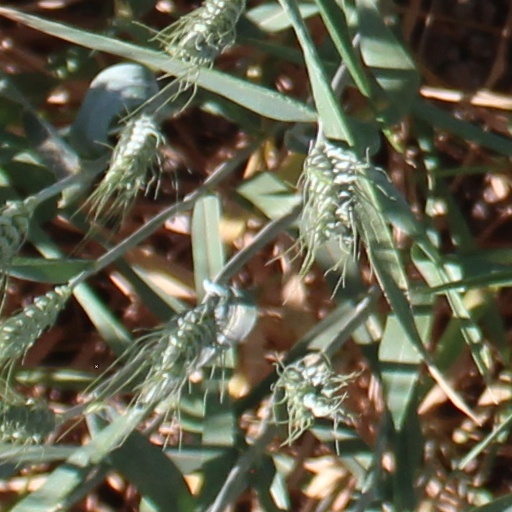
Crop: wheat